Ontario Hydro

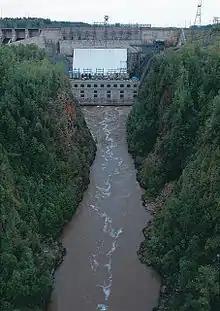
Abitibi Canyon Generating Station

In 1926, the Ferguson government gave its approval for Abitibi Power and Paper Company to develop the Abitibi Canyon, the largest such development since the Niagara River, in preference to incurring more debt for Ontario Hydro. The development was encouraged through secret commitments for long-term purchases of electricity and indemnification of Hydro against any losses. Questions were asked at the time as to how the additional in capacity would be used, as there were virtually no customers for it. When Abitibi was placed in receivership in 1932, legislation was passed over the following years to allow Ontario Hydro to take control of several Abitibi power developments. Certain dealings relating to the 1933 acquisition came to be known as the "great Abitibi swindle," which resulted in the fall of the Henry government in the 1934 Ontario election, to be succeeded by that of Mitchell Hepburn.